Longest recorded sniper kills

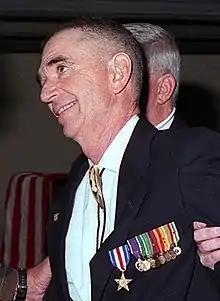
Carlos Hathcock in 1996

The longest confirmed kill in World War II was by German sniper Matthäus Hetzenauer at .